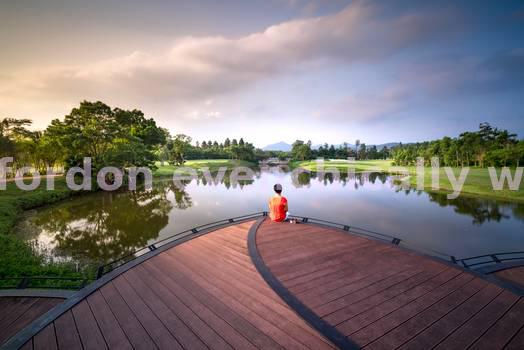
Label: Watermark